Varyant

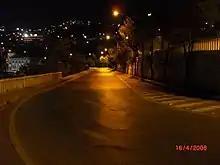
Varyant at night.

Varyant is the more widely known name for the United Nations Avenue, an avenue in İzmir, Turkey that is well known for its winding route and vista of the city. The road connects Halil Rıfat Paşa Avenue in central Konak to İnönü Avenue in Eşrefpaşa. The avenue was originally built as a two-way street, but the northern half was converted to a one way street, when Halil Rıfat Paşa Avenue was extended down to Bahribaba in Konak. Traffic heading up the hill use Varyant, while traffic heading down use Halil Rıfat Paşa Avenue. At the midpoint of the route, United Nations Avenue becomes a two-way street until its southern end at İnönü Avenue.